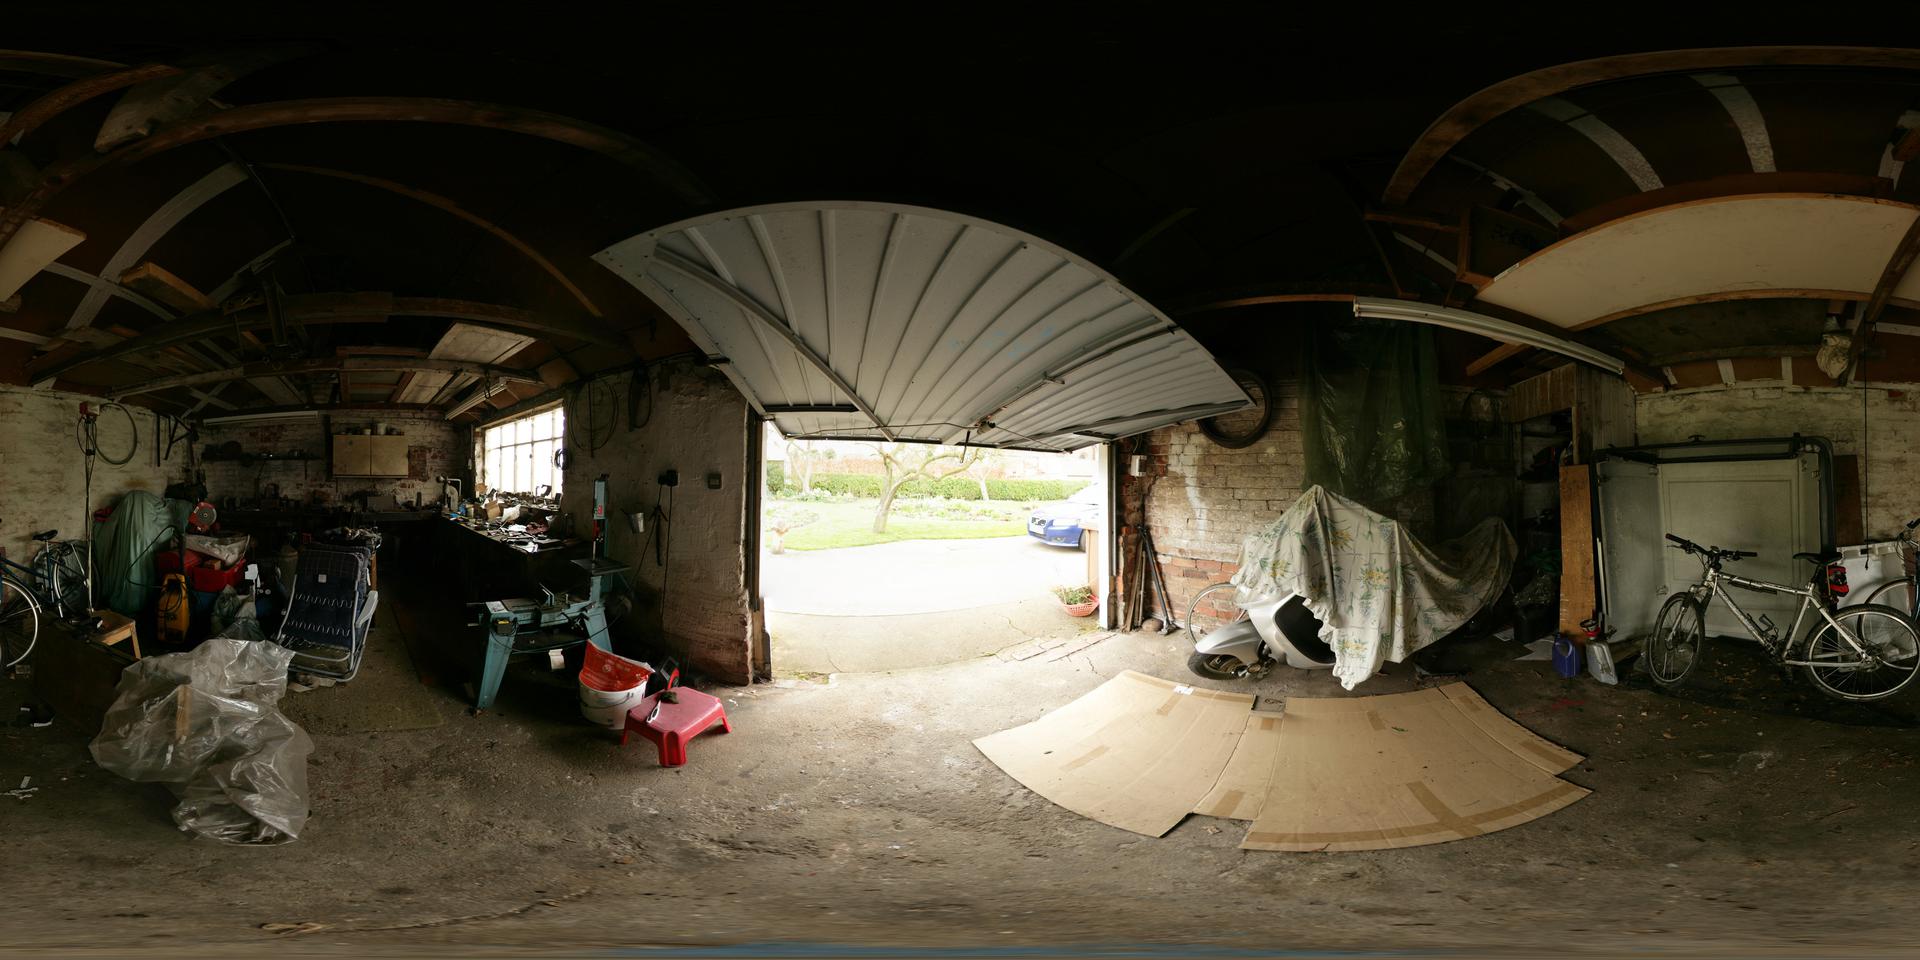
Referred object: the small red plastic stool

Referred object: turn slightly right to find the covered scooter

Referred object: the bicycle opposite the covered scooter